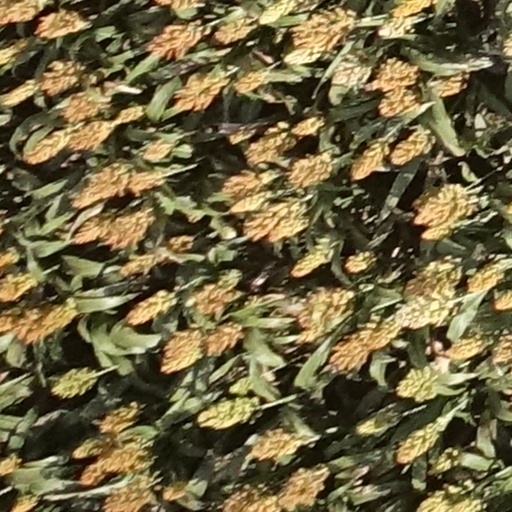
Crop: sorghum